Murphy's Law of Love

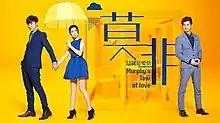
Promo poster

Murphy's Law of Love is a 2015 Taiwanese romantic comedy television series produced by Sanlih E-Television. Starring Danson Tang, , Jolin Chien and Jenna Wang as the main cast. The Chinese title literally translates to "Perhaps, This is Called Love". Filming began on February 24, 2015, the drama will be filmed as it airs. First original broadcast begins March 20, 2015 on SETTV channel airing on Fridays from 10:00-11:30 pm.